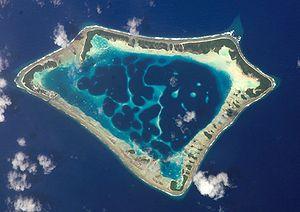
L'insularité est l'ensemble des caractéristiques qui donnent à un territoire et à sa population tout ou partie des traits typiques d'une île en ce qu'elle est relativement isolée. Développée dès le XIXᵉ siècle, cette notion est devenue un concept utilisé principalement en géographie, mais également en biologie, anthropologie, histoire, économie ou littérature.
La géomorphologie est l'étude scientifique des reliefs et des processus qui les façonnent, sur les planètes telluriques.